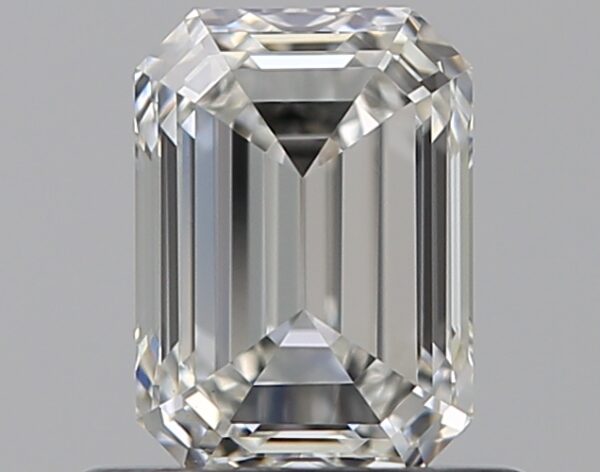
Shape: emerald
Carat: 0.7
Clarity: VVS2
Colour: G
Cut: VG
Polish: EX
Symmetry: EX
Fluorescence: ST
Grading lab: GIA
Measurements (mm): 5.79 x 4.15 x 2.9